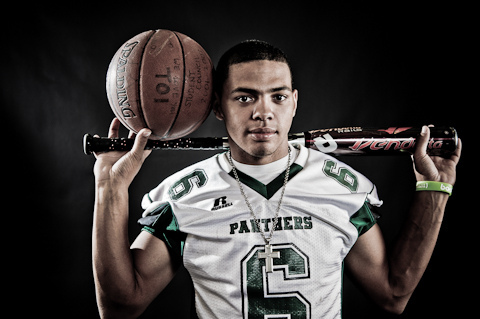
một người đàn ông đang đặt quả bóng rổ ở trên cái gậy bóng chày ở trên vai